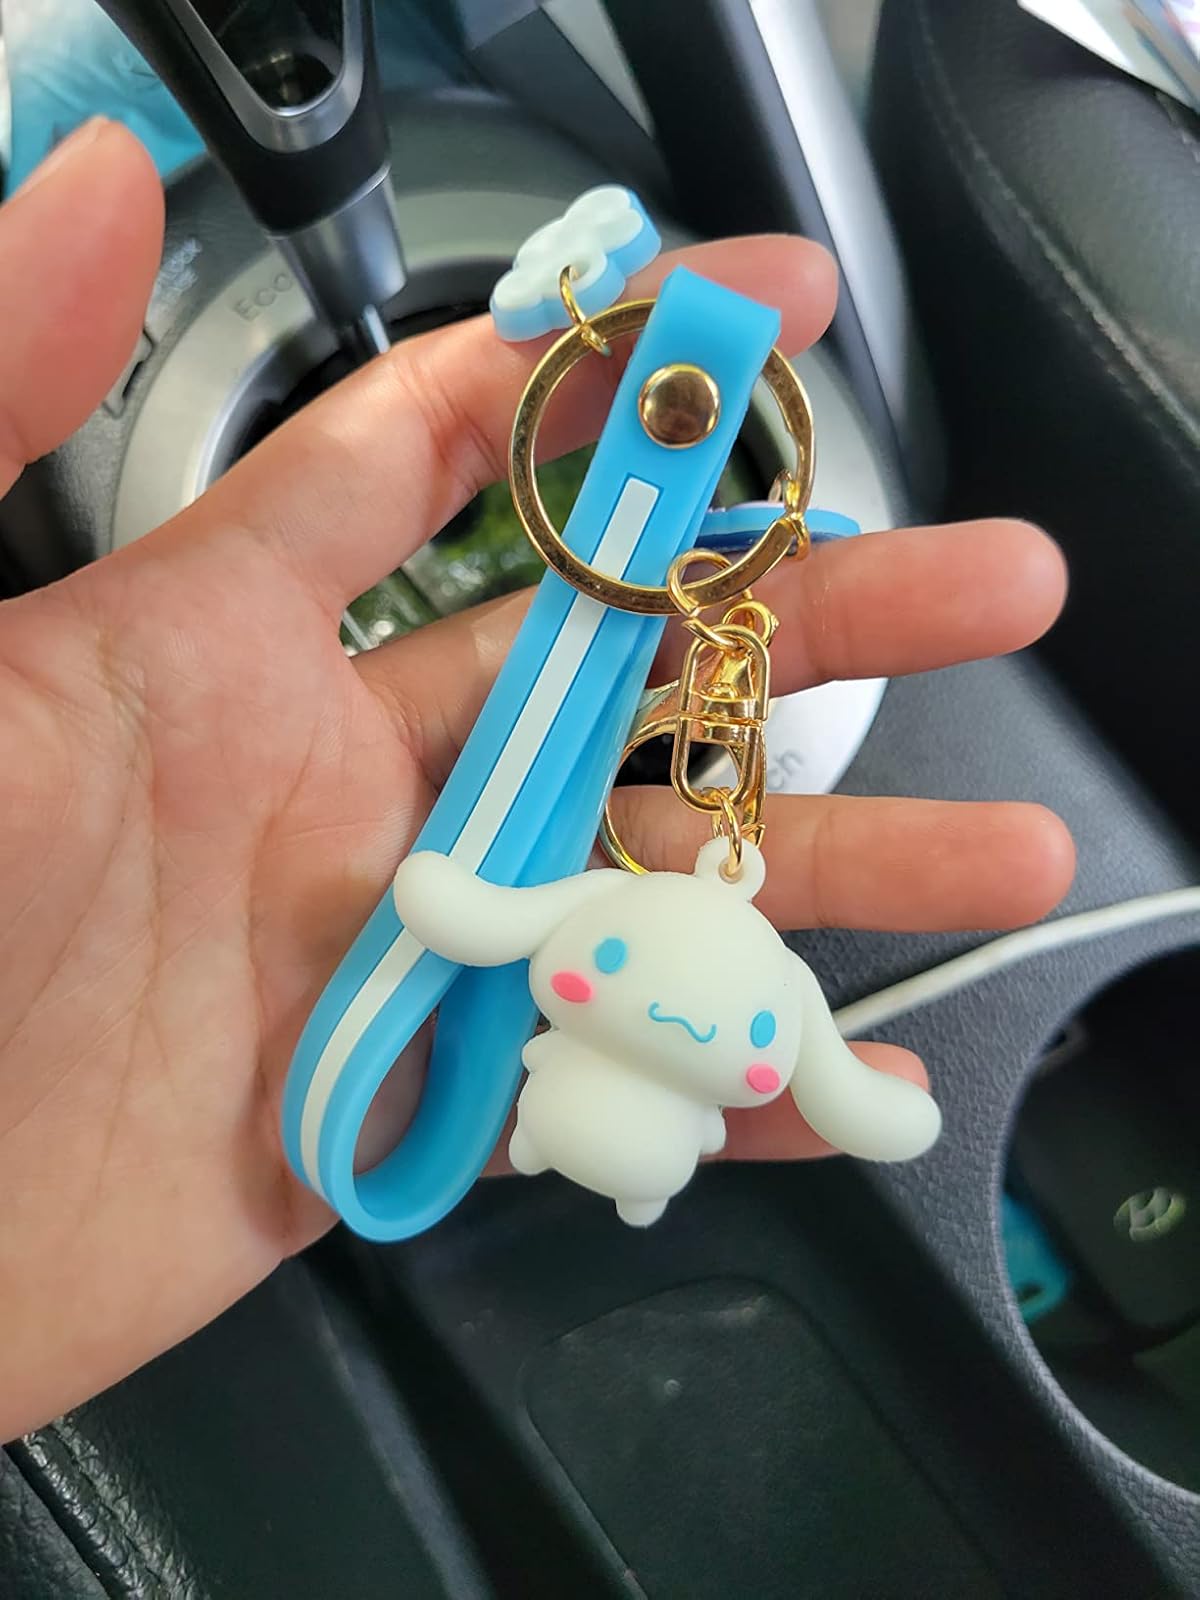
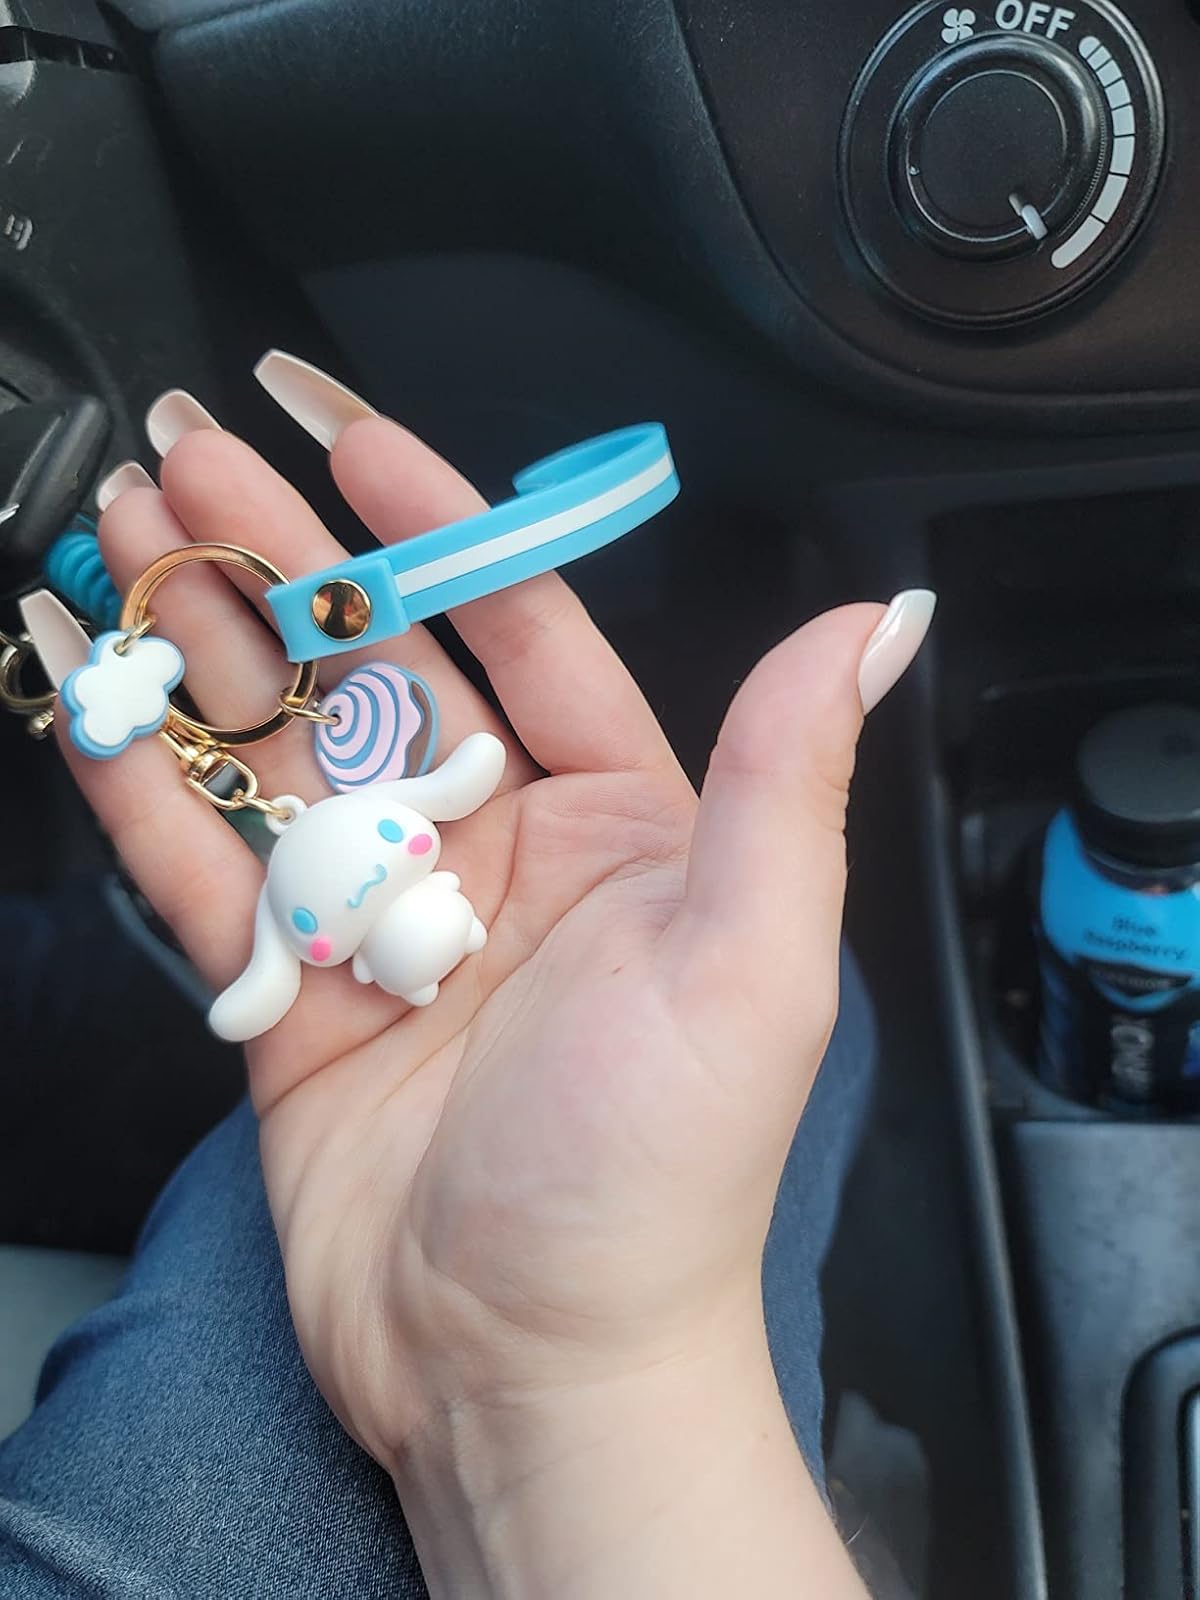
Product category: accessories_keychain
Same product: yes